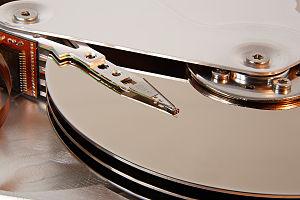
Détail d'une tête de lecture/écriture et des plateaux d'un disque dur Seagate de 3,5 pouces, modèle Medalist ST33232A, fabriqué en Malaisie en 1998. Interface Parallel ATA, Ultra DMA mode 2, taux de transfert 33,3 MB/s max, capacité 3
La tête GMR signifiant magnétorésistance géante en français, est l’un des trois types de têtes de lecture existant sur les disques durs.